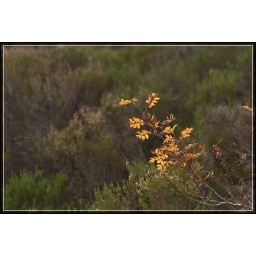
Autumn orange leaves catching the sun, against a bed of green and purple heather